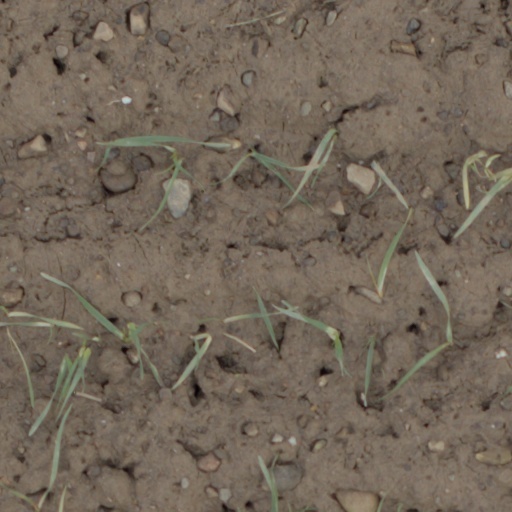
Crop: wheat